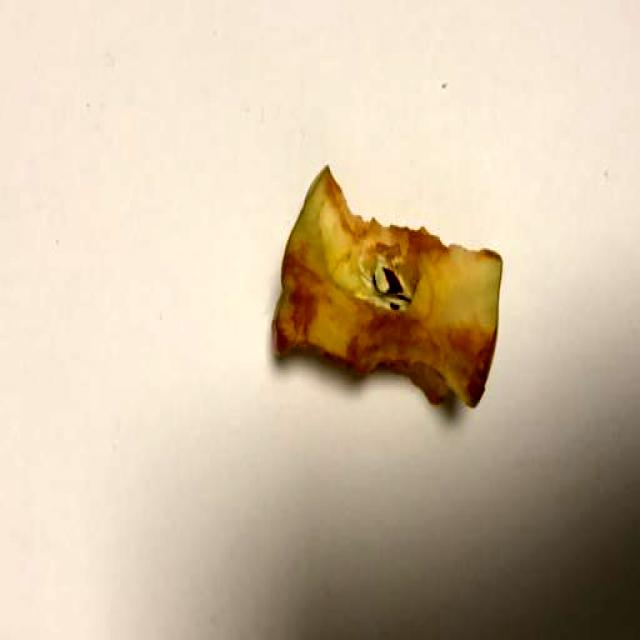
Label: Trash